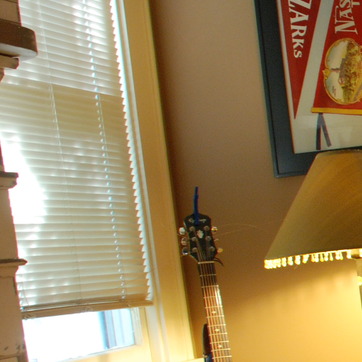
Material: painted